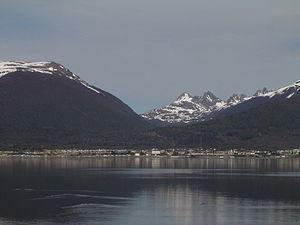
L’île Navarino ou Navarin, est une île située à l'extrême sud du Chili, dans la région de Magallanes et de l'Antarctique chilien. Elle se trouve au sud de la grande île de la Terre de Feu, dont elle est séparée par le canal Beagle. L'île fait partie de la commune de Cabo de Hornos, qui appartient à la province de l'Antarctique chilien. L'île Navarino était appelée Uceniaka par les amérindiens Yagans.